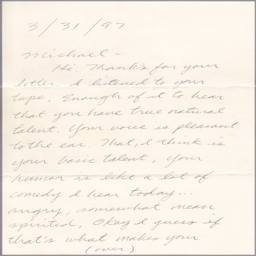
handwritten letter to a fan .